Thomas Bailey Marquis

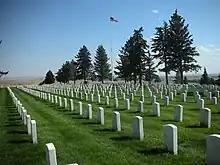
Grave markers at Little Bighorn Battlefield National Monument

The theory that Custer's soldiers committed suicide "en masse" toward the end of the Battle of the Little Bighorn has been controversial from the moment it was first suggested, and the discussion continues. The notion was so controversial that Marquis could not find a publisher for "Keep the Last Bullet for Yourself", his main vehicle for promoting the theory, and the book did not appear in print until 1976, forty years after his death.